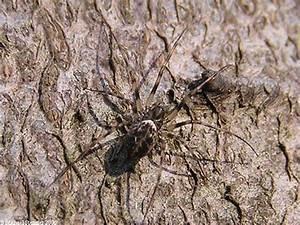
spider